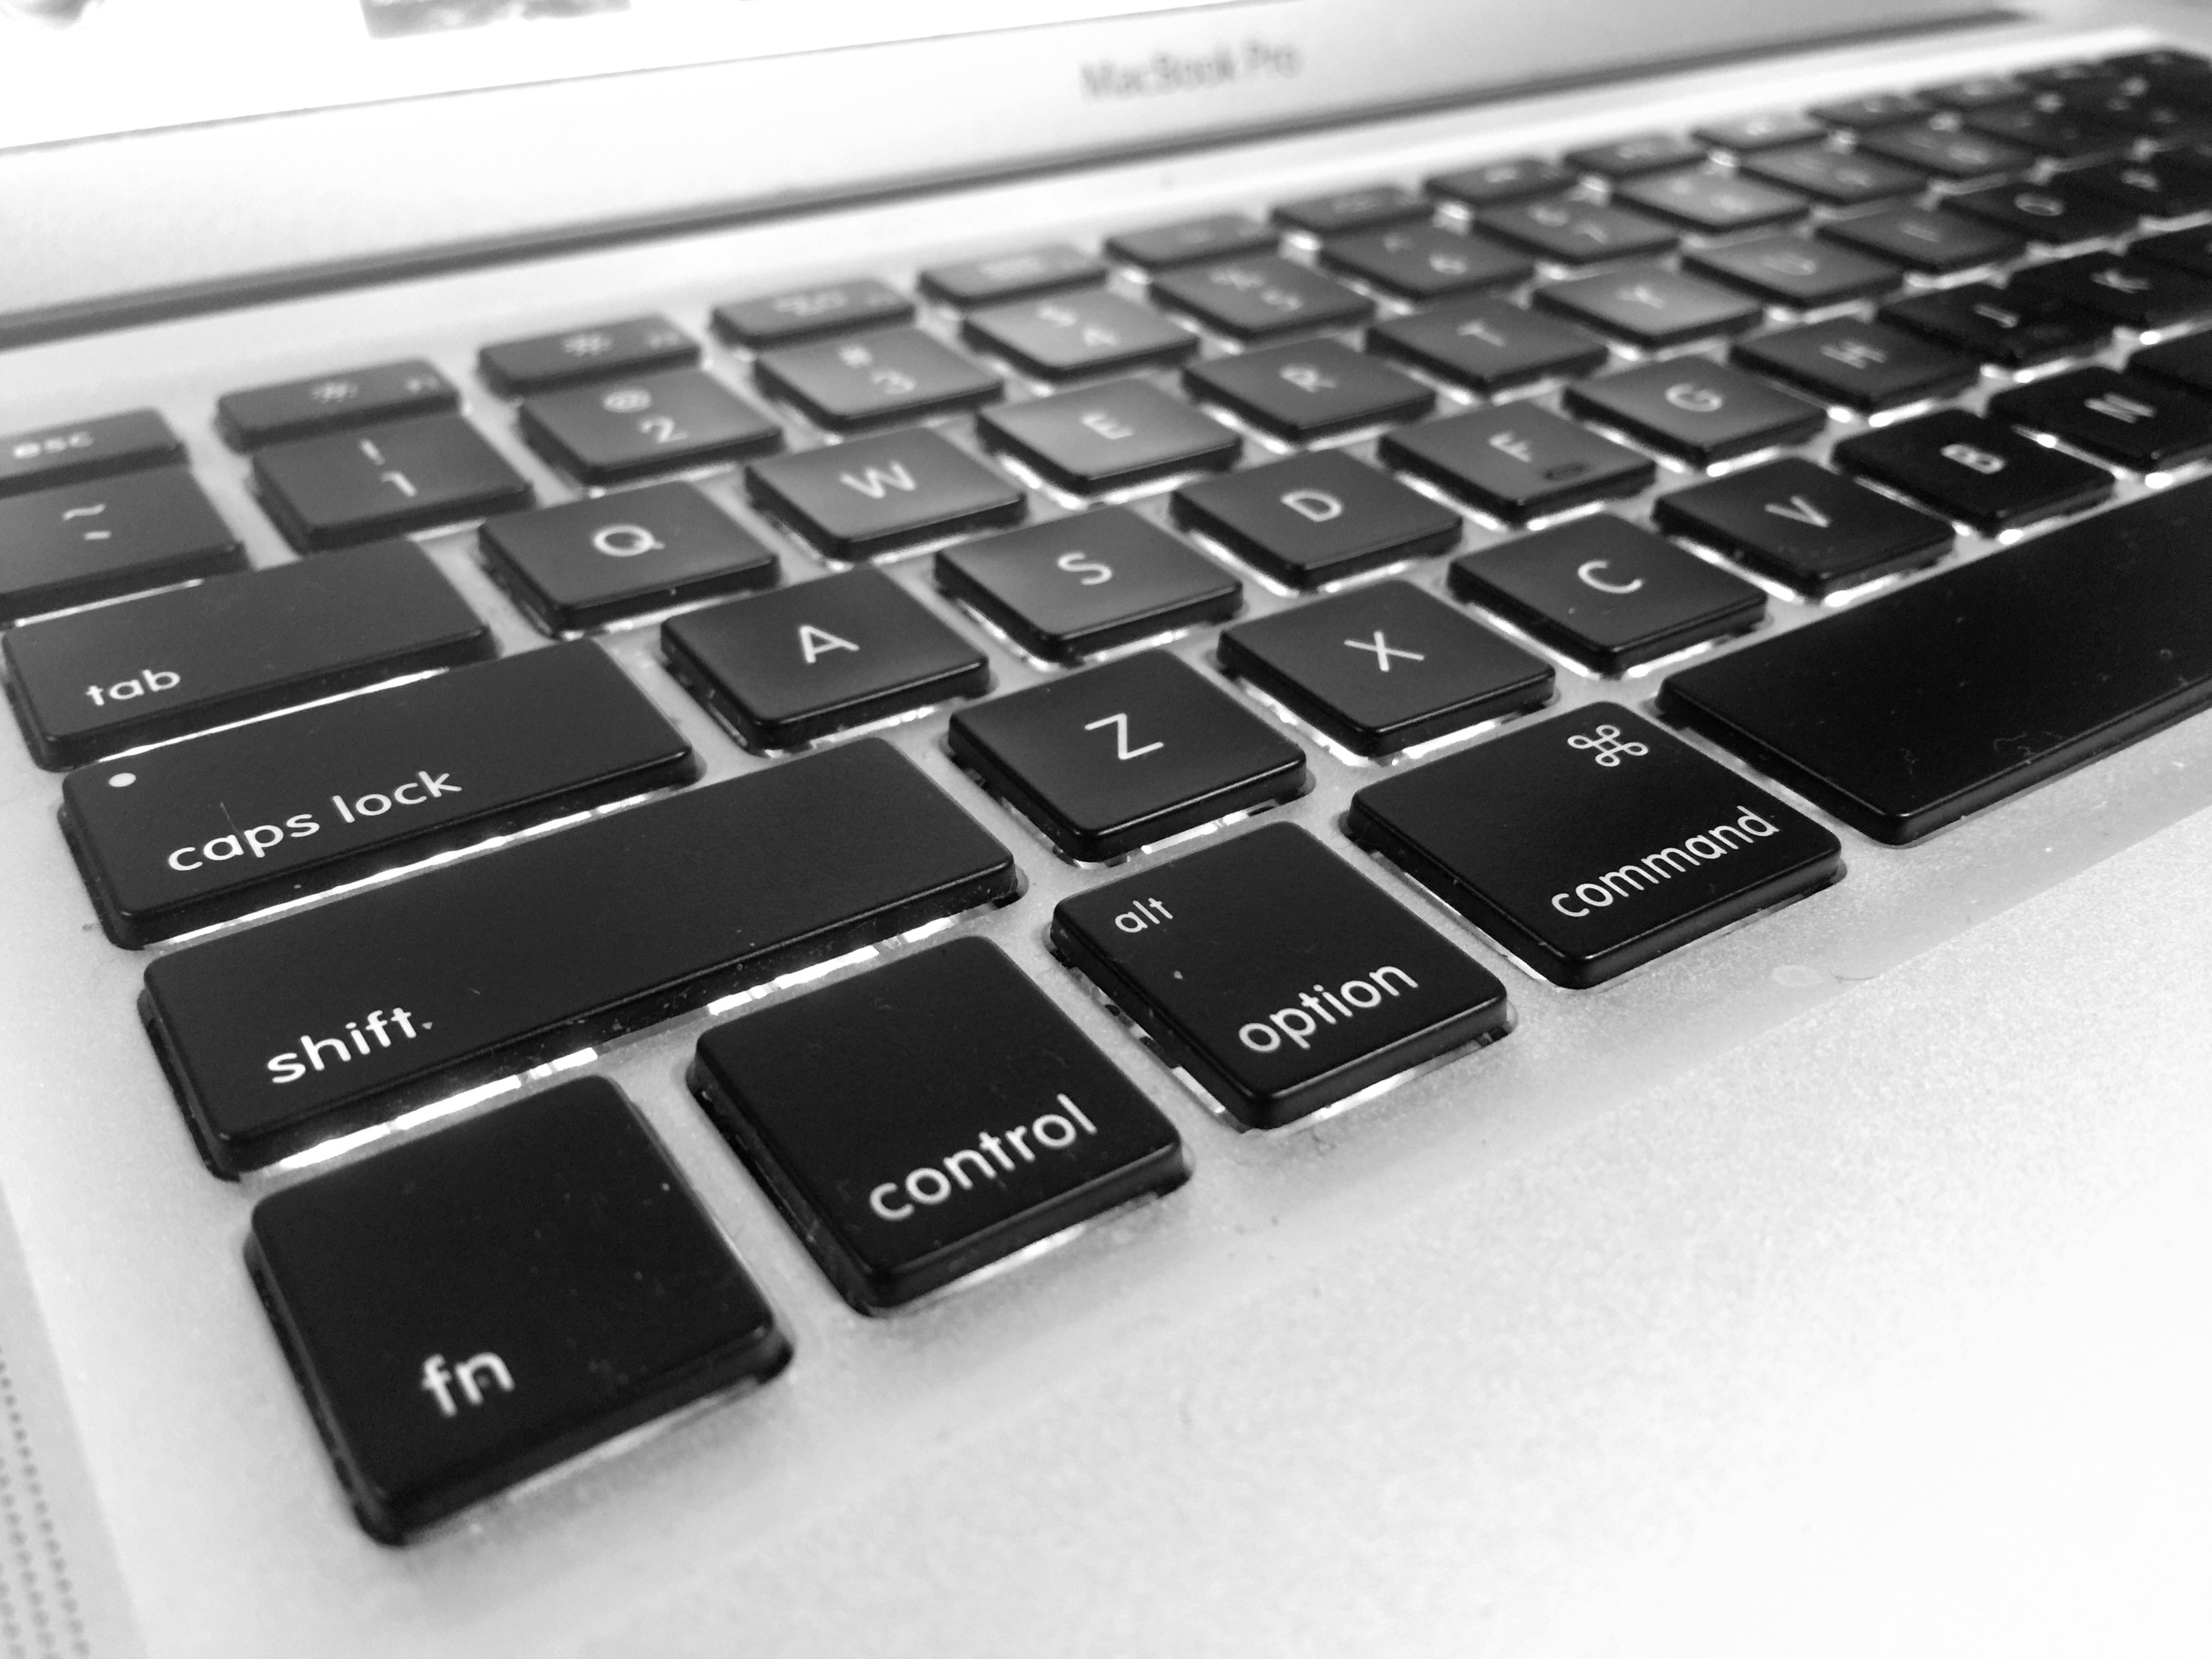
laptop, technology, font, multimedia, computer keyboard, numeric keypad, electronic device, computer hardware, musical keyboard, electronic keyboard, laptop replacement keyboard